HMS Exeter (68)

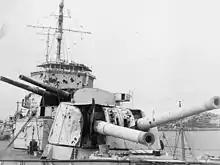
Damage received by "Exeter" during the Battle of the River Plate

"Exeter", the fourth ship of her name to serve in the Royal Navy, was laid down on 1 August 1928, launched on 18 July 1929 and completed on 27 July 1931. The ship was then assigned to the 2nd Cruiser Squadron of the Atlantic Fleet, where she served between 1931 and 1933. In 1934 she was assigned, along with sister ship , to the 8th Cruiser Squadron based at the Royal Naval Dockyard in the Imperial fortress colony of Bermuda, on the America and West Indies Station. She remained there, aside from a temporary deployment to the Mediterranean during the Abyssinian crisis of 1935–1936, until 1939.